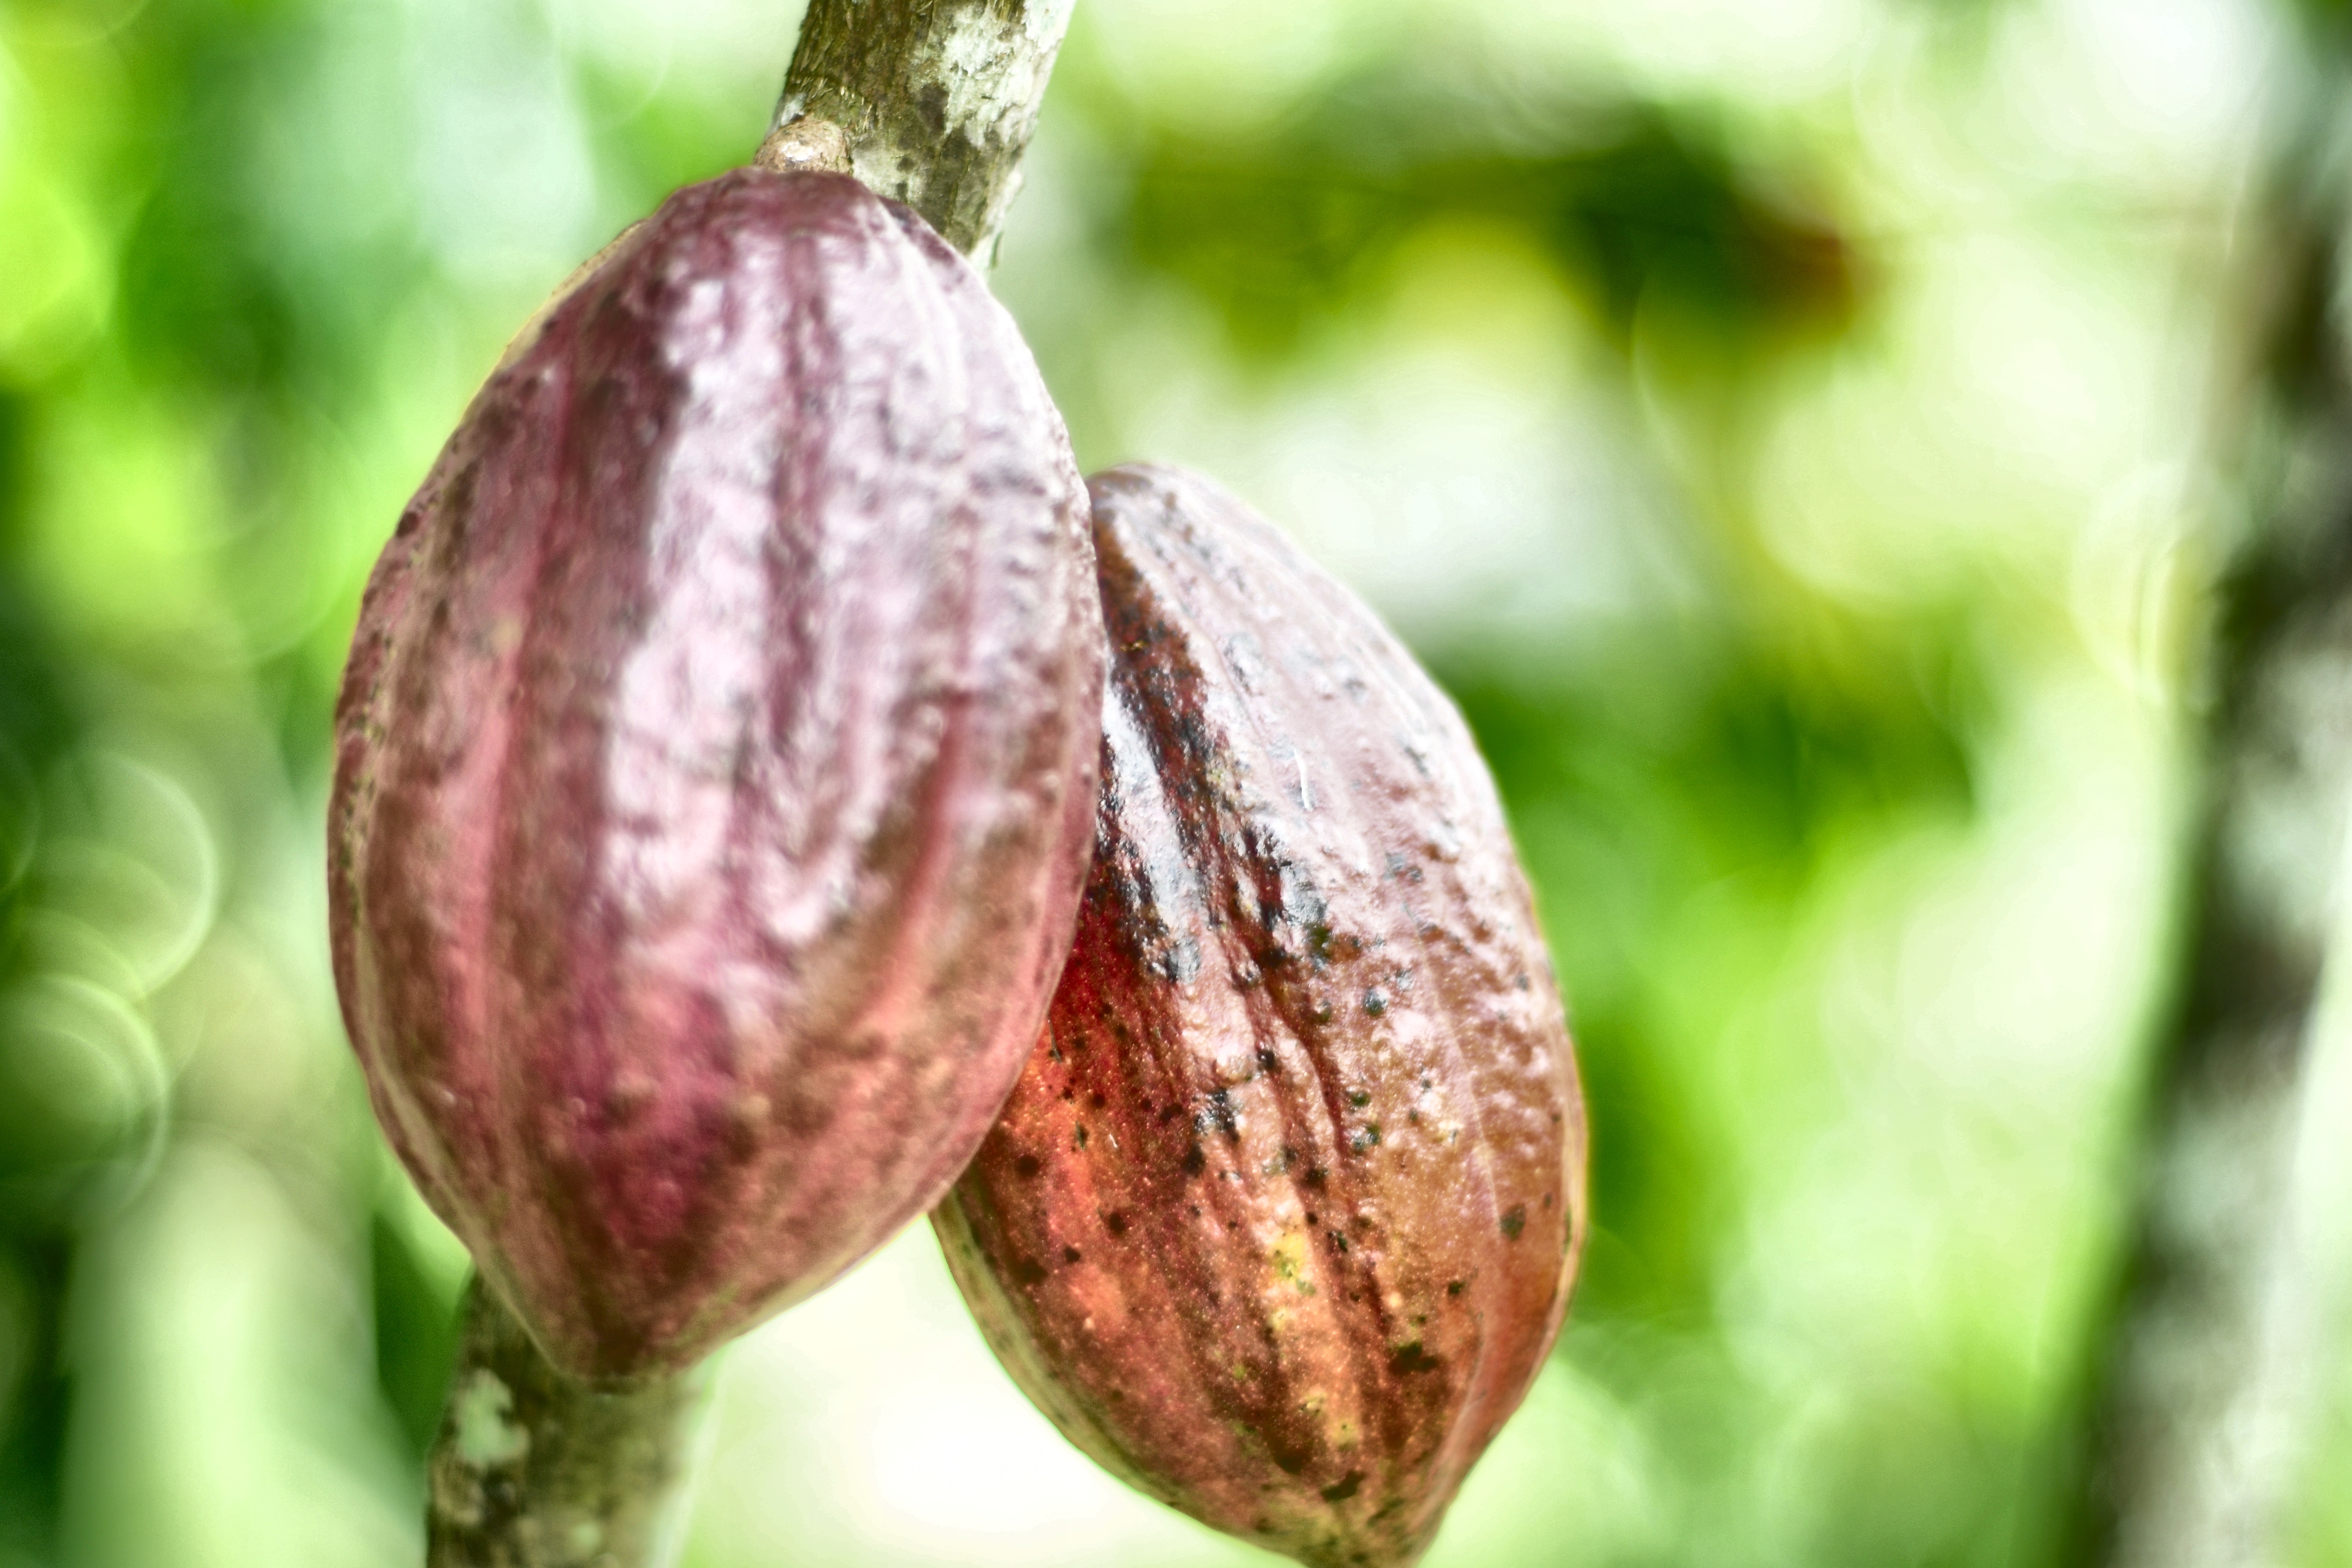
Maturity: mature
Variety: Amelonado